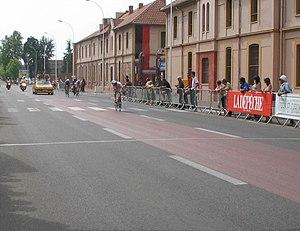
Arrivée du Tour du Tarn et Garonne 2005, victoire de Pétilleau.
Le Tour de Tarn-et-Garonne est une épreuve cycliste créée en 1987 et organisée depuis par l'US Montauban Cyclisme 82. Elle se dispute aux alentours de Montauban et fait partie du Calendrier National FFC sous l'appellation « Elite Open ». La course, par son ancienneté, son organisation, son parcours et son palmarès fait partie des épreuves phares au calendrier amateurs du Sud-Ouest. Néanmoins, elle est ouverte aux coureurs professionnels. Ces derniers sont relativement nombreux au palmarès; ils sont à ce jour plus d'une centaine de dix nationalités différentes à avoir participé à la course. Par le passé disputée sous la forme d'une course par étapes, elle semble se pérenniser au format d'une classique d'un jour. La distance varie selon le parcours, qui est modifié chaque année, mais est le plus souvent comprise entre 130 et 180 kilomètres. L'épreuve se déroule au printemps, entre les mois d'avril et de juin selon les années.